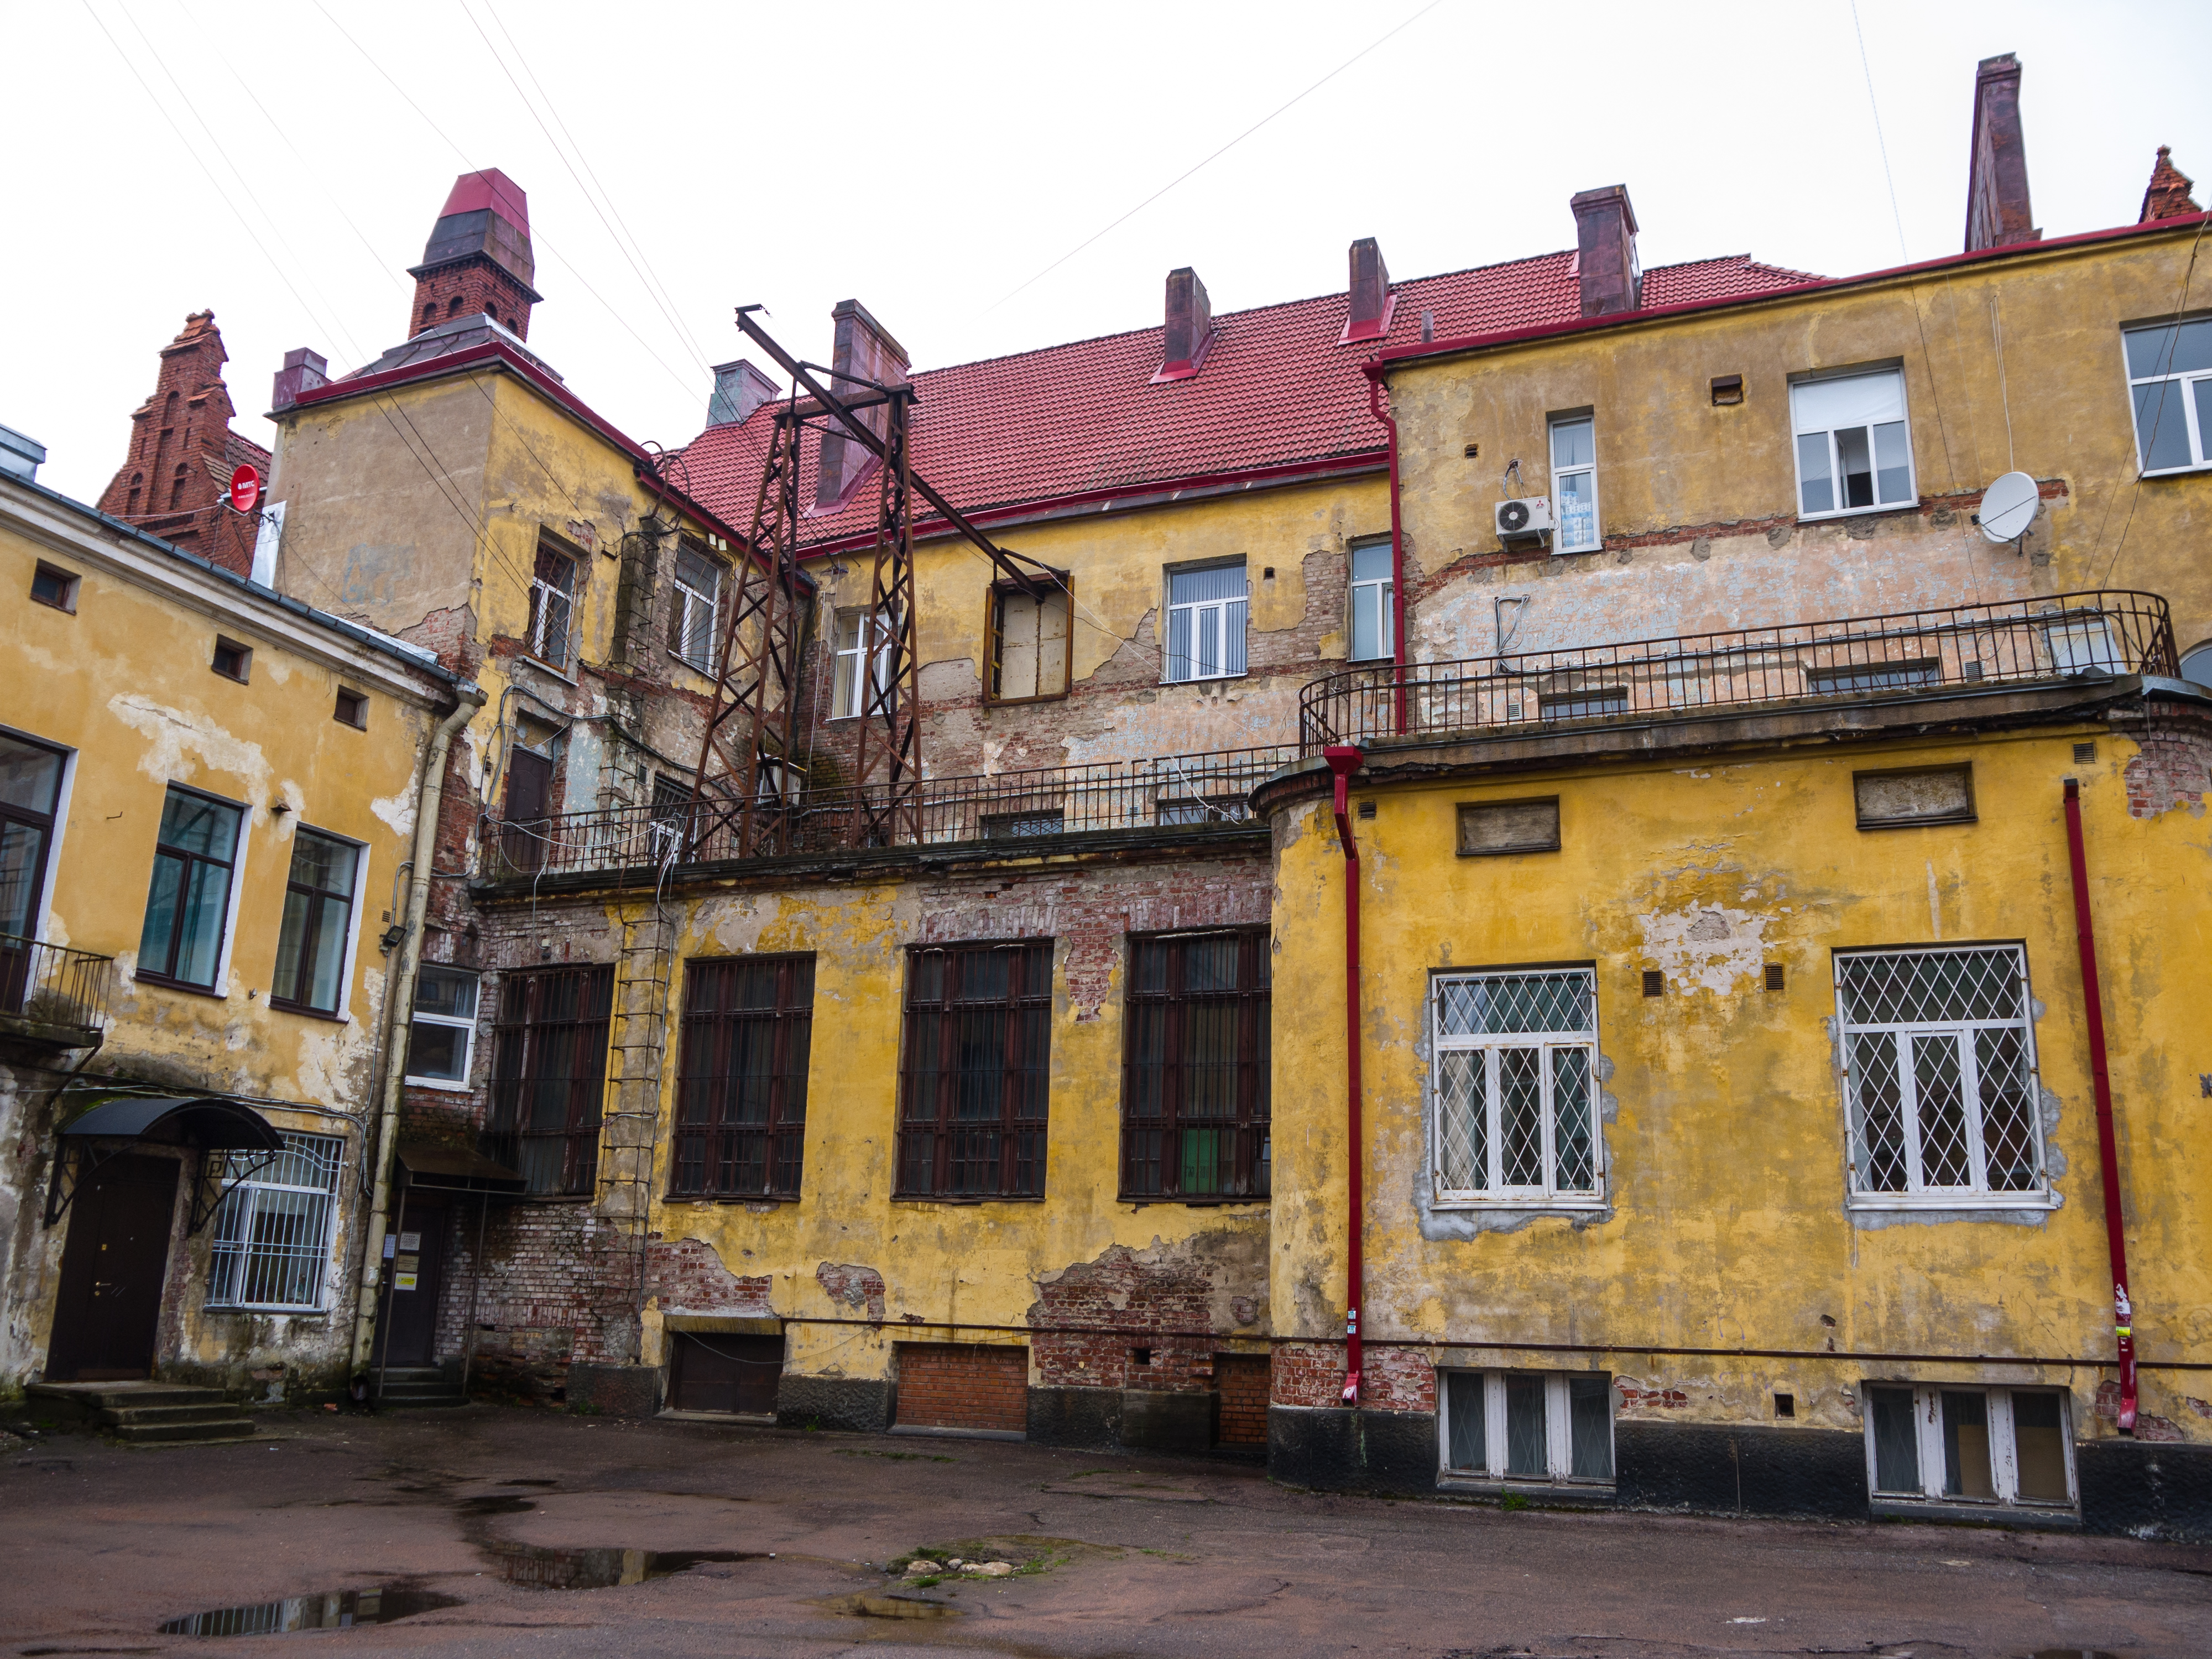
image, sky, window, building, property, fixture, door, neighbourhood, house, city, facade, wood, plant, brick, roof, road, medieval architecture, mixed use, apartment, street, history, cobblestone, road surface, sash window, suburb, village, evening, barracks, tree, urban design, town square, tourism, estate, winter, almshouse, vacation